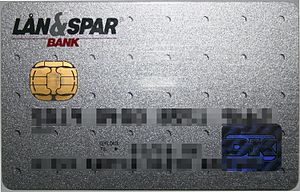
Dankort / Udseende og funktioner
Dankort fra Lån & Spar bank (forside).
Billede af dankort fra Lån &amp; Spar bank
Dankort er et nationalt betalingskort i Danmark. Det kombinerede Visa/Dankort tillader endvidere brug i udlandet. Kortet så dagens lys i april 1983. I slutningen af 1984 kunne pengeinstitutterne dog også tilbyde deres kunder Dankort i elektronisk form. Siden 15. januar 2006 er alle betalingsaftaler om Dankort blevet administreret af Nets. Dankort er et registreret varemærke tilhørende Nets.